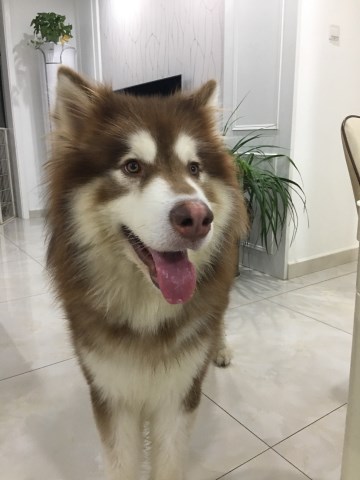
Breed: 1324-n000004-malamute